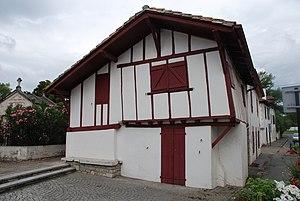
Saint-Pierre-d'Irube est une commune française située dans le département des Pyrénées-Atlantiques, en région Nouvelle-Aquitaine, à la périphérie est de Bayonne.
La benoîte, - andere serora en basque - était la gardienne de l'église et du cimetière dans les paroisses du Pays basque.
Cet article recense une partie des monuments historiques des Pyrénées-Atlantiques, en France.